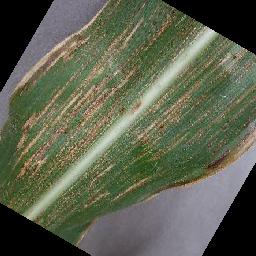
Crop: corn
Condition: (maize)_cercospora_spot_gray_spot